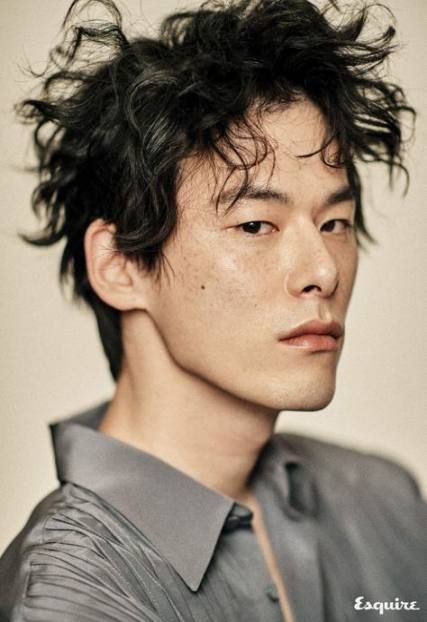
Label: Colored